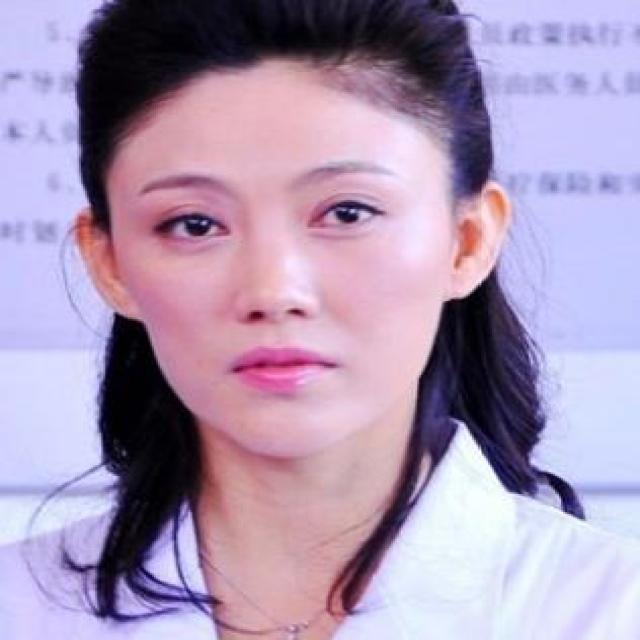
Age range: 21-44